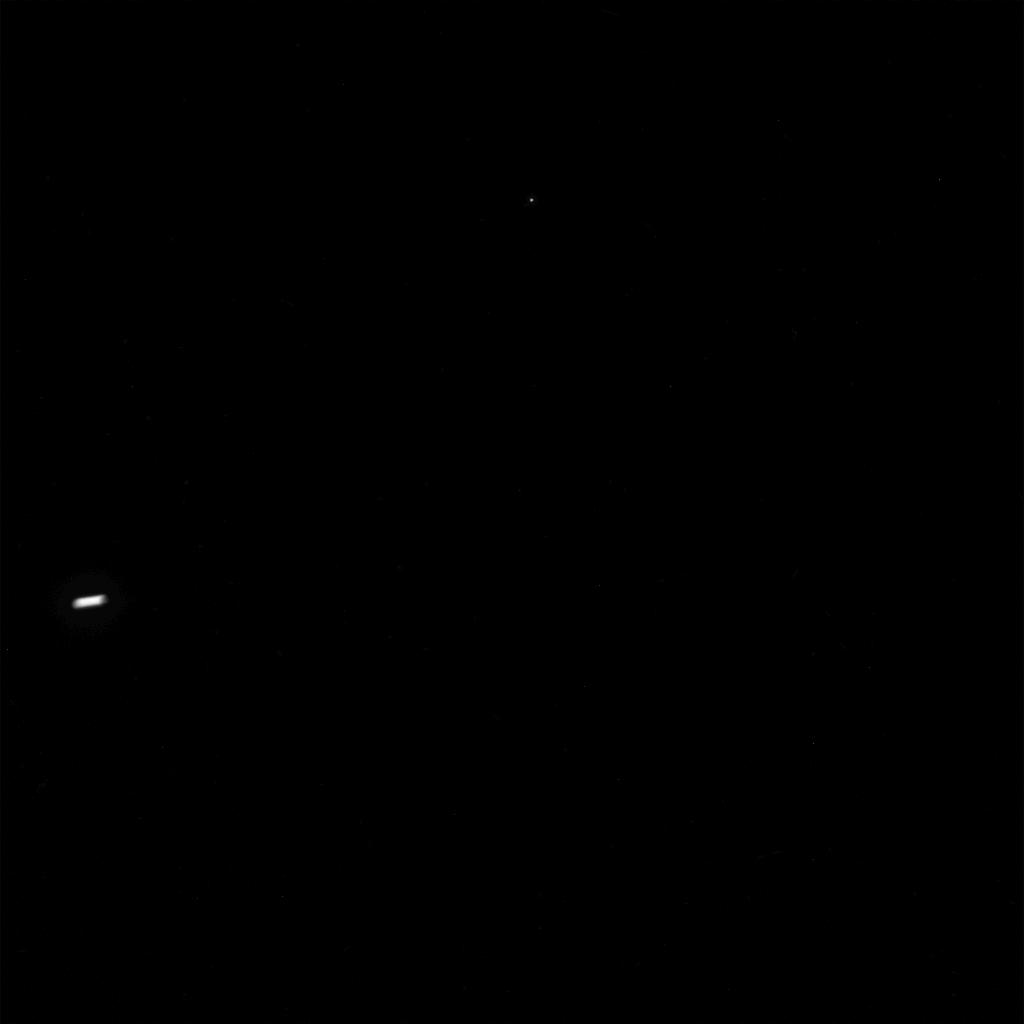
Surface features visible: Astronomy, Sky